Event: Nepal Earthquake
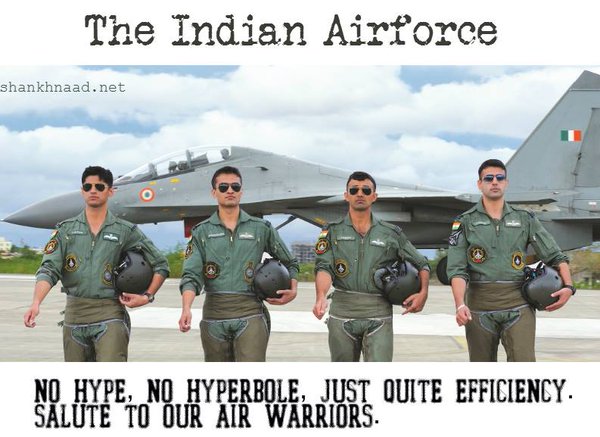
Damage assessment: no_damage